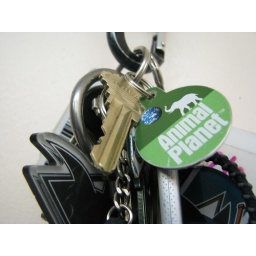
Hanging on the wall in the bathroom. Can't get in without that golden key right there.